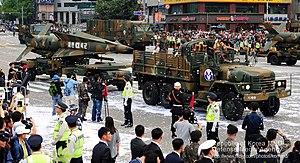
Hyunmoo est le nom d'une série de missiles balistiques développés par la Corée du Sud. Le Hyunmoo est le seul missile balistique sud-coréen à avoir été effectivement déployé au sein des forces armées sud-coréennes. Il s'agit en fait d'une amélioration du système de propulsion du missile Paekgom. Le système Hyunmoo a été développé localement par l'Agence pour le développement de la Défense et est maintenant en service dans les forces armées de la République de Corée. Le missile est lancé à partir d'un lanceur mobile et est propulsé par un moteur à propergol solide à deux étages et dispose d'un système de guidage inertiel et d'un système de contrôle. Il peut également, pour la variante Hyunmoo-3C, être lancé depuis des destroyers ou encore par des sous-marins. Le Hyunmoo fait environ 12 m de long pour une masse d'environ 5 tonnes.